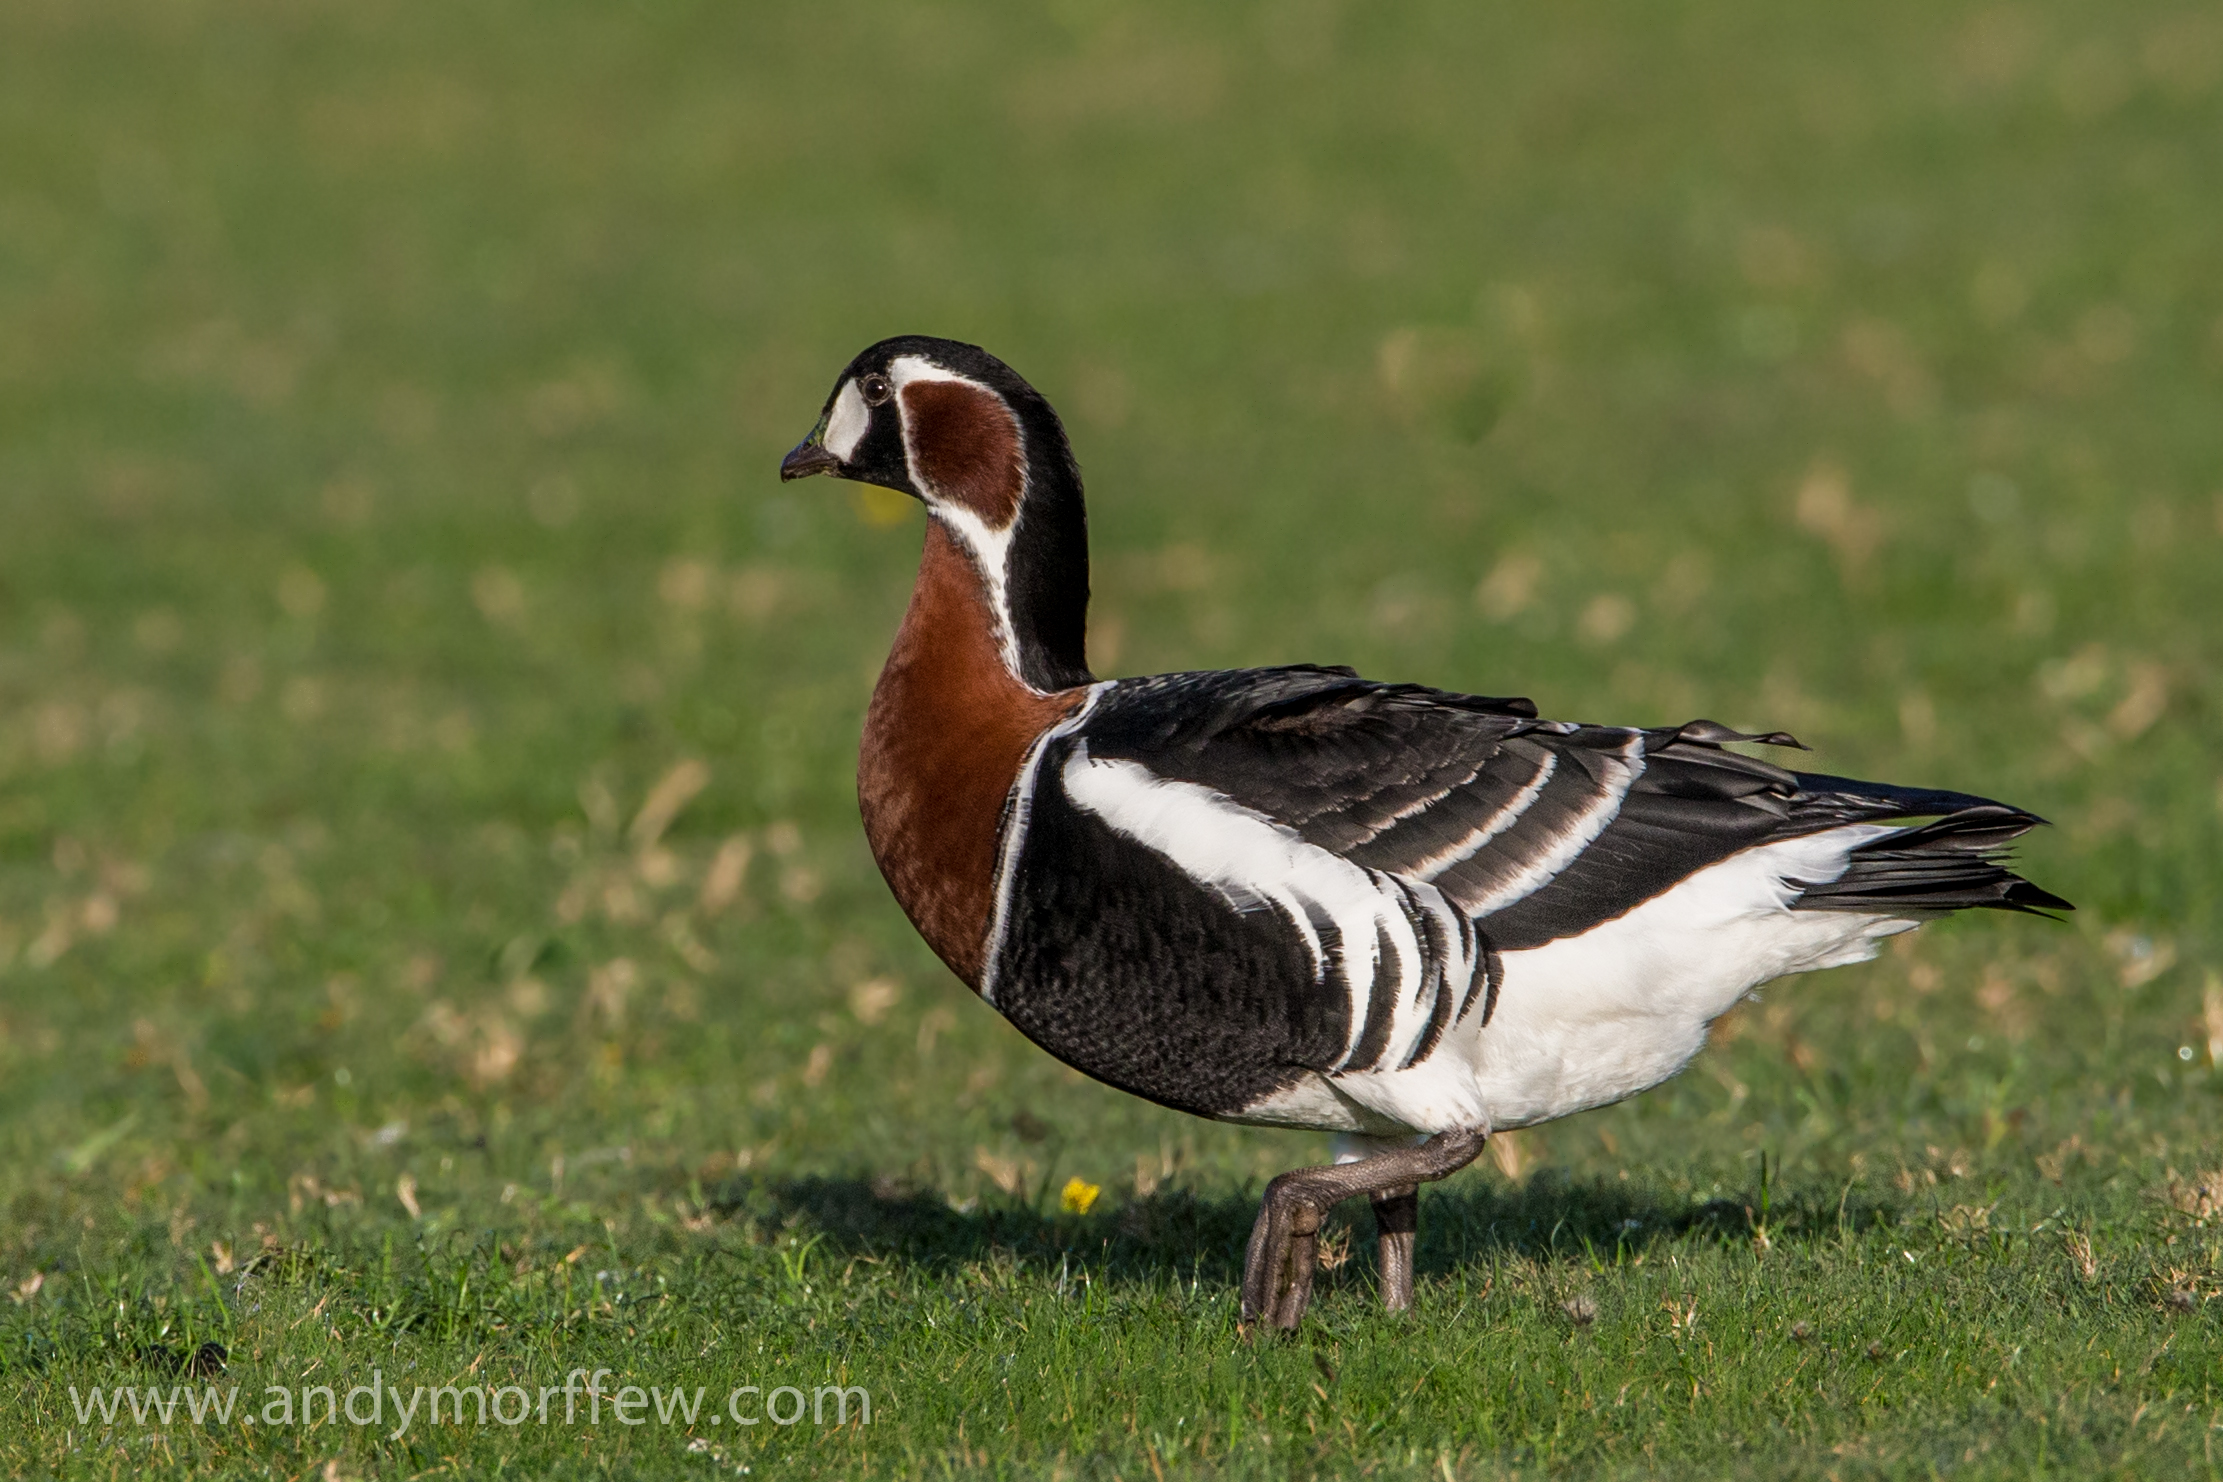
bird, wing, prairie, wildlife, beak, fauna, duck, goose, vertebrate, waterfowl, water bird, mallard, canard, andymorffew, morffew, hampshire, redbreastedgoose, sturtpond, ducks geese and swans